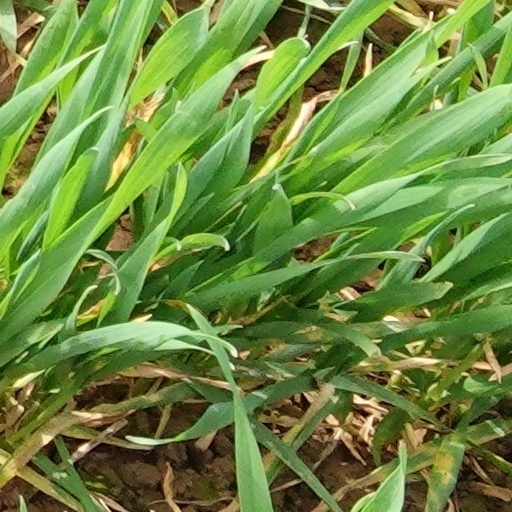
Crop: wheat